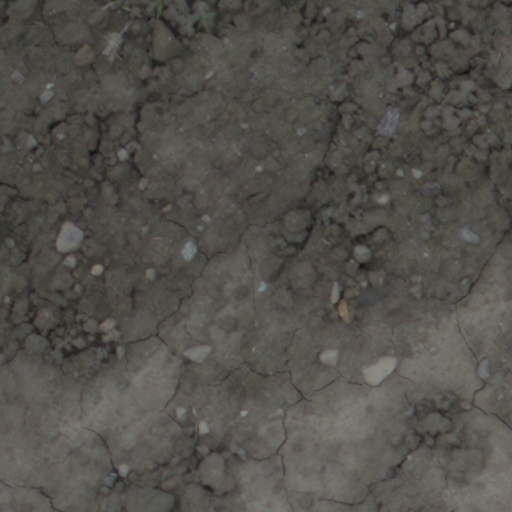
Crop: wheat